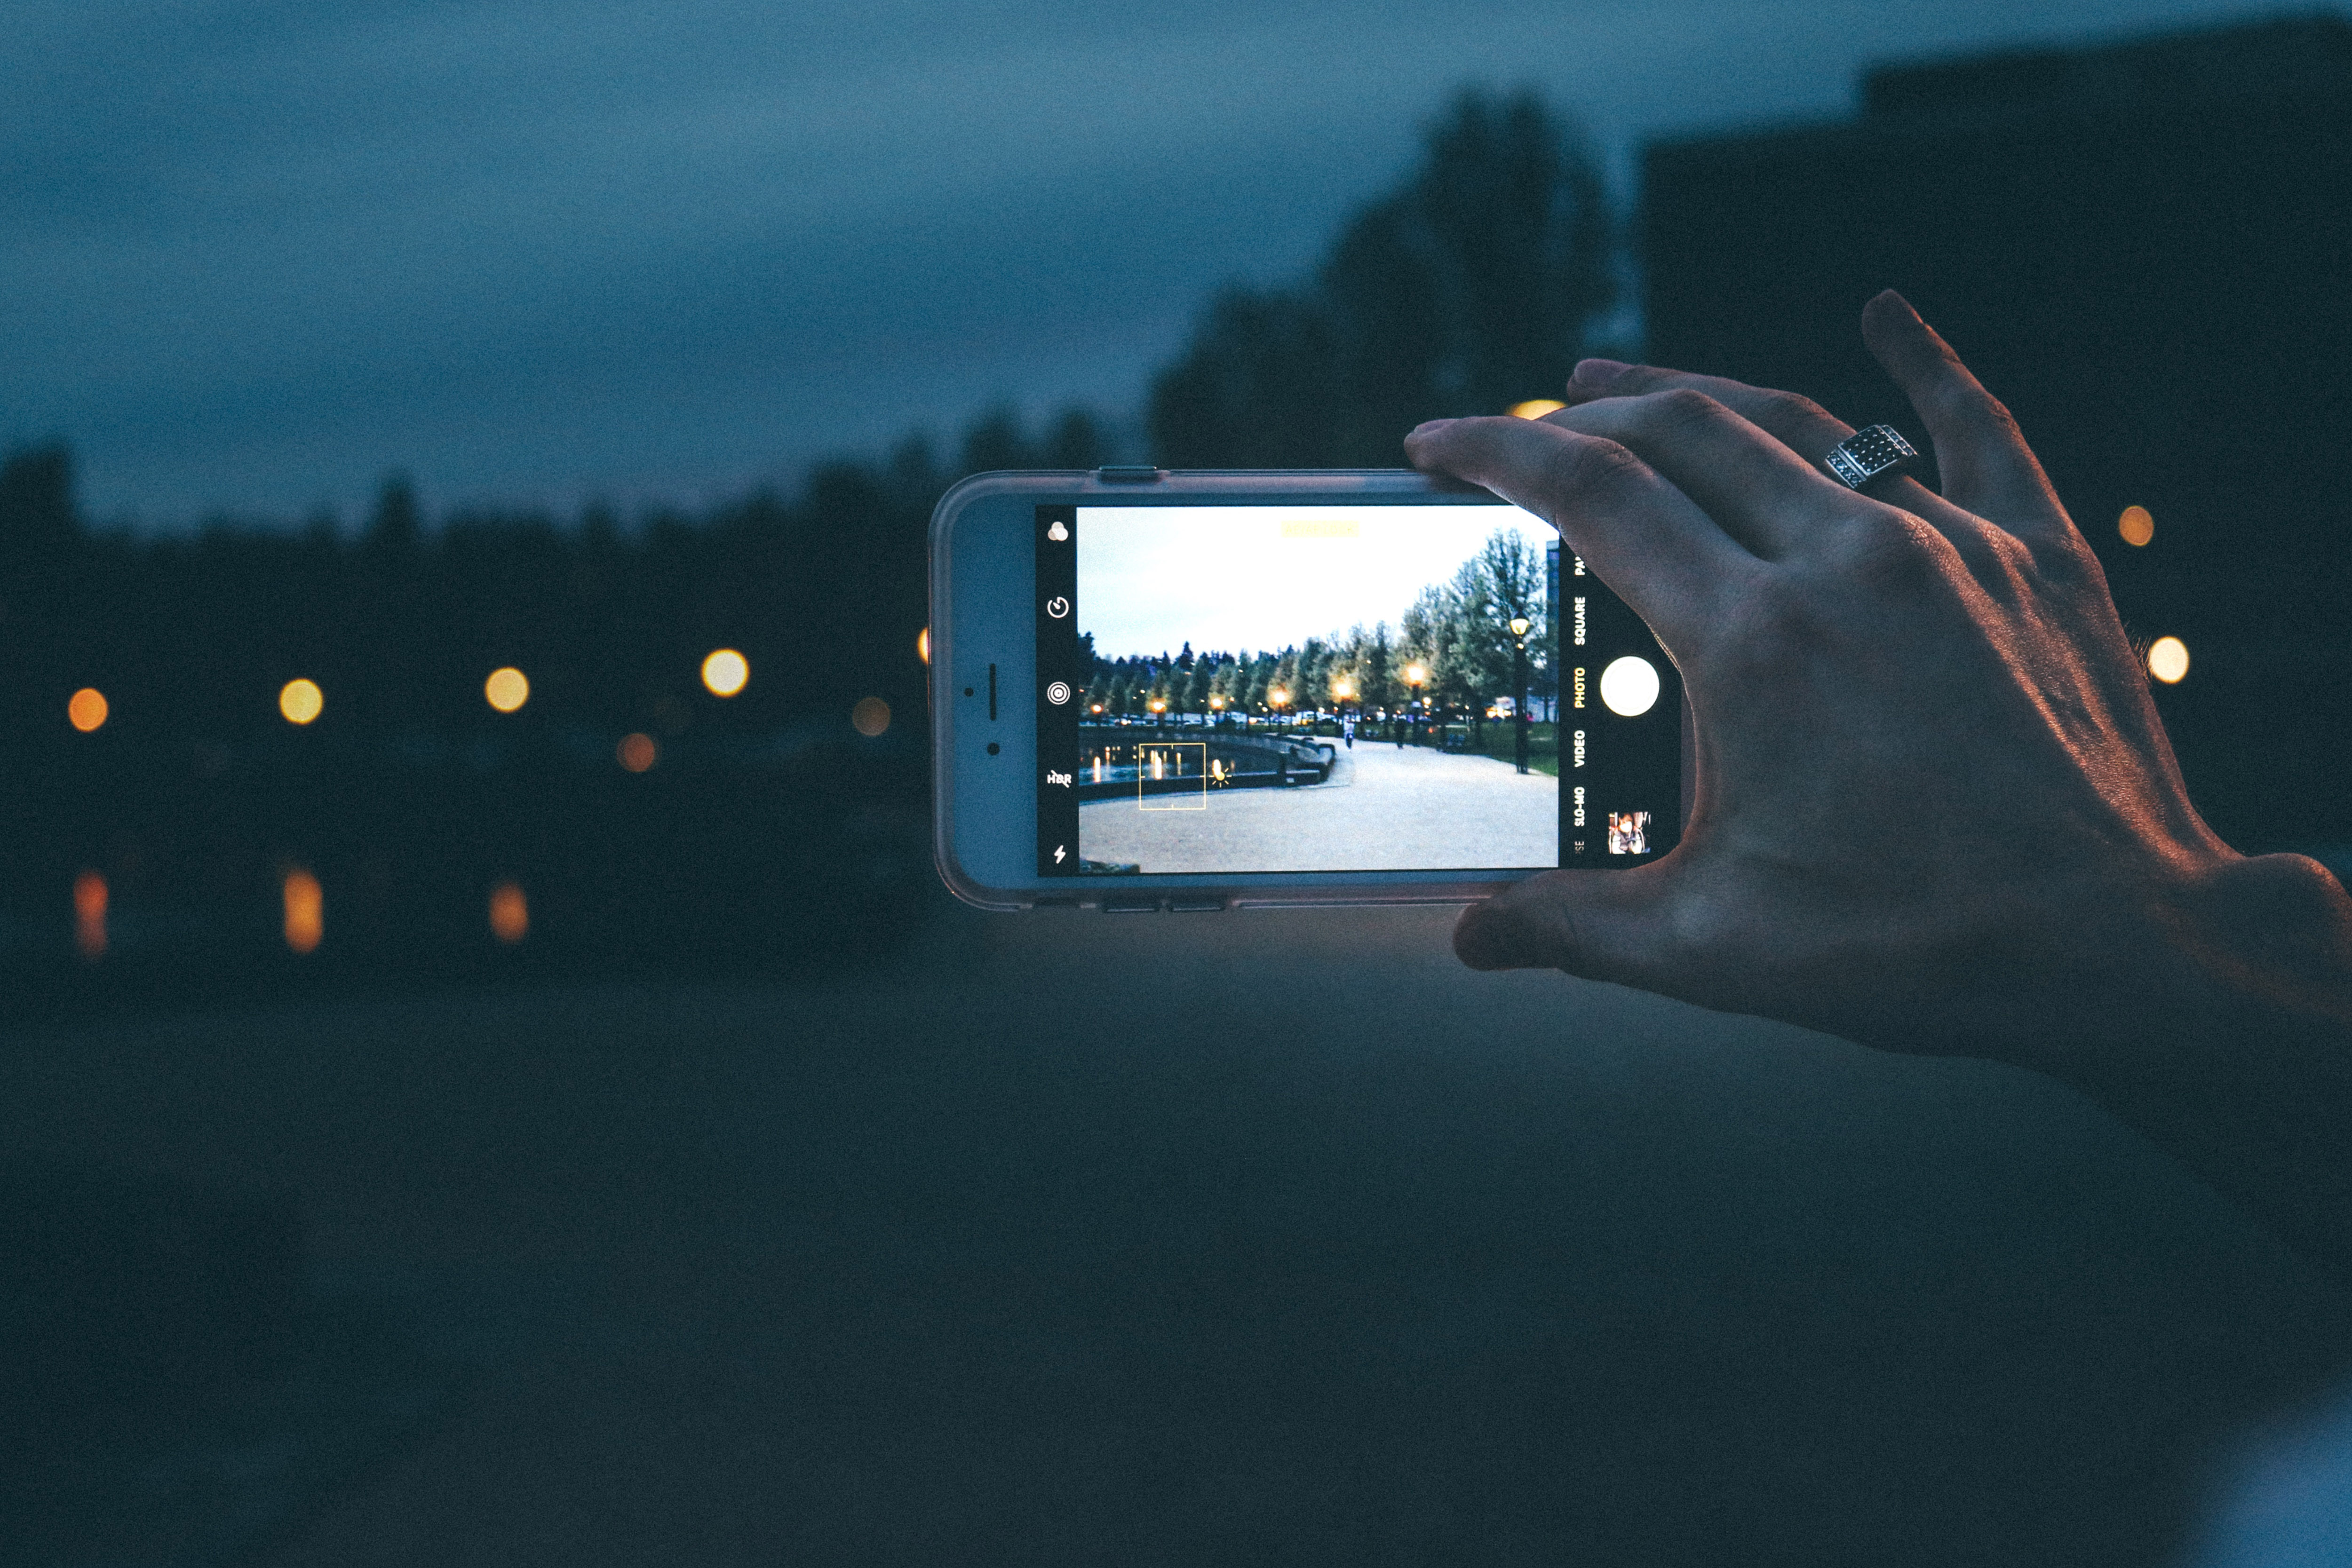
sky, tree, hand, gadget, technology, windshield, rear view mirror, auto part, automotive mirror, photography, electronic device, night, driving, reflection, glass, automotive window part